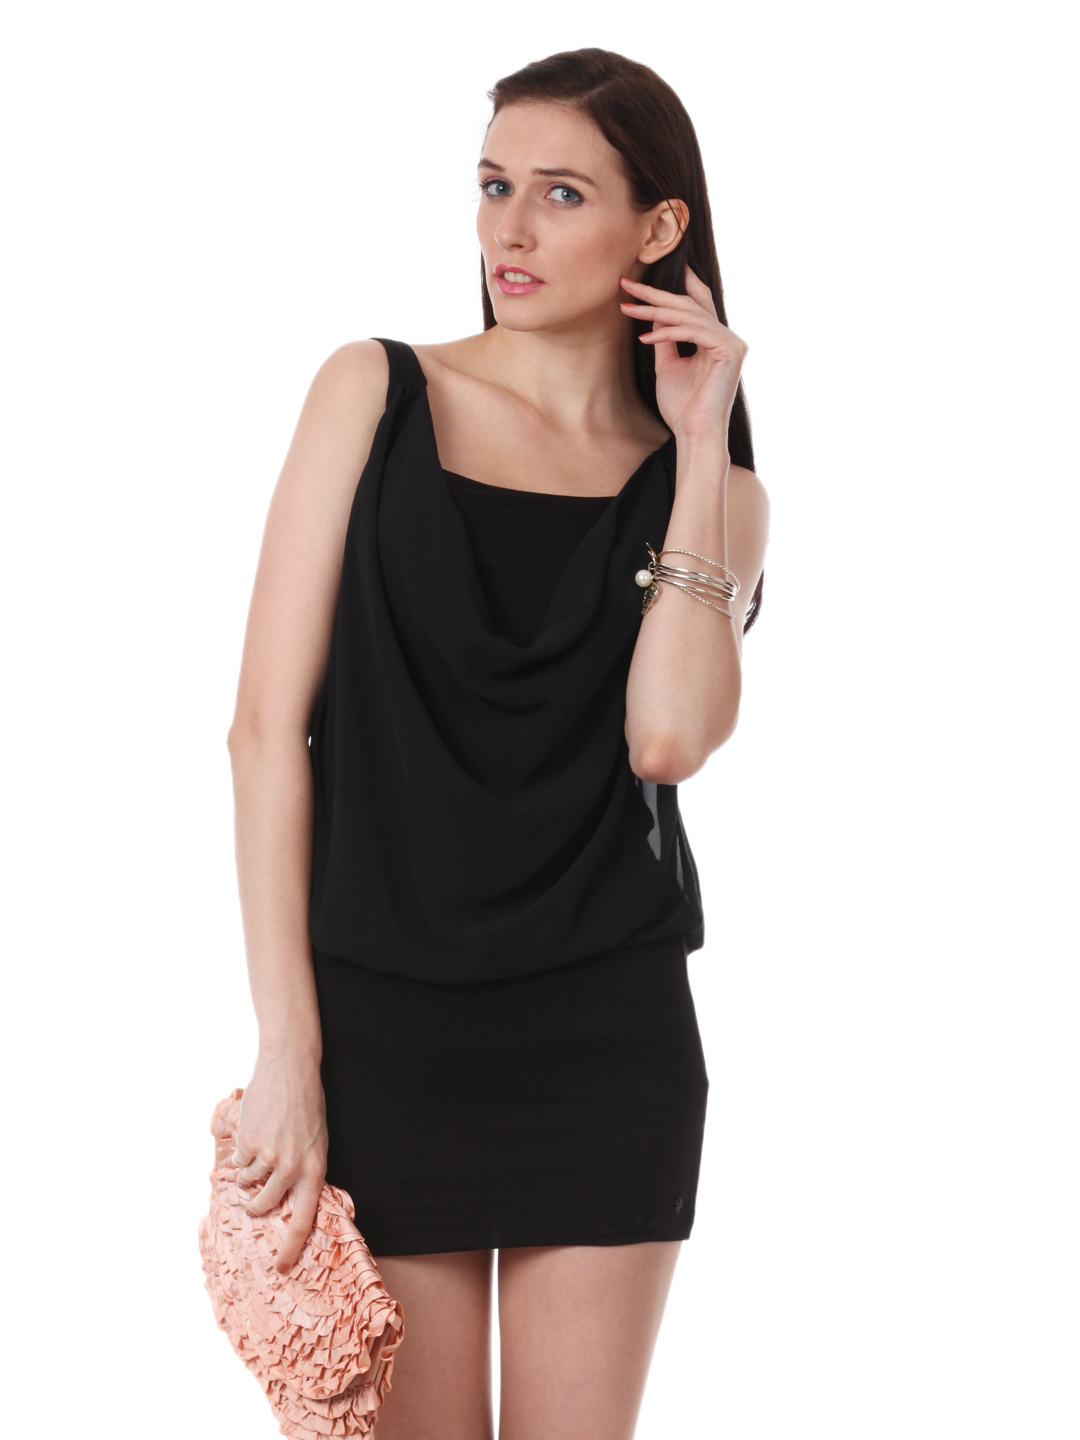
ONLY Women Black Dress
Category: Apparel / Dress / Dresses
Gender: Women
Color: Black
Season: Summer 2012
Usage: Casual